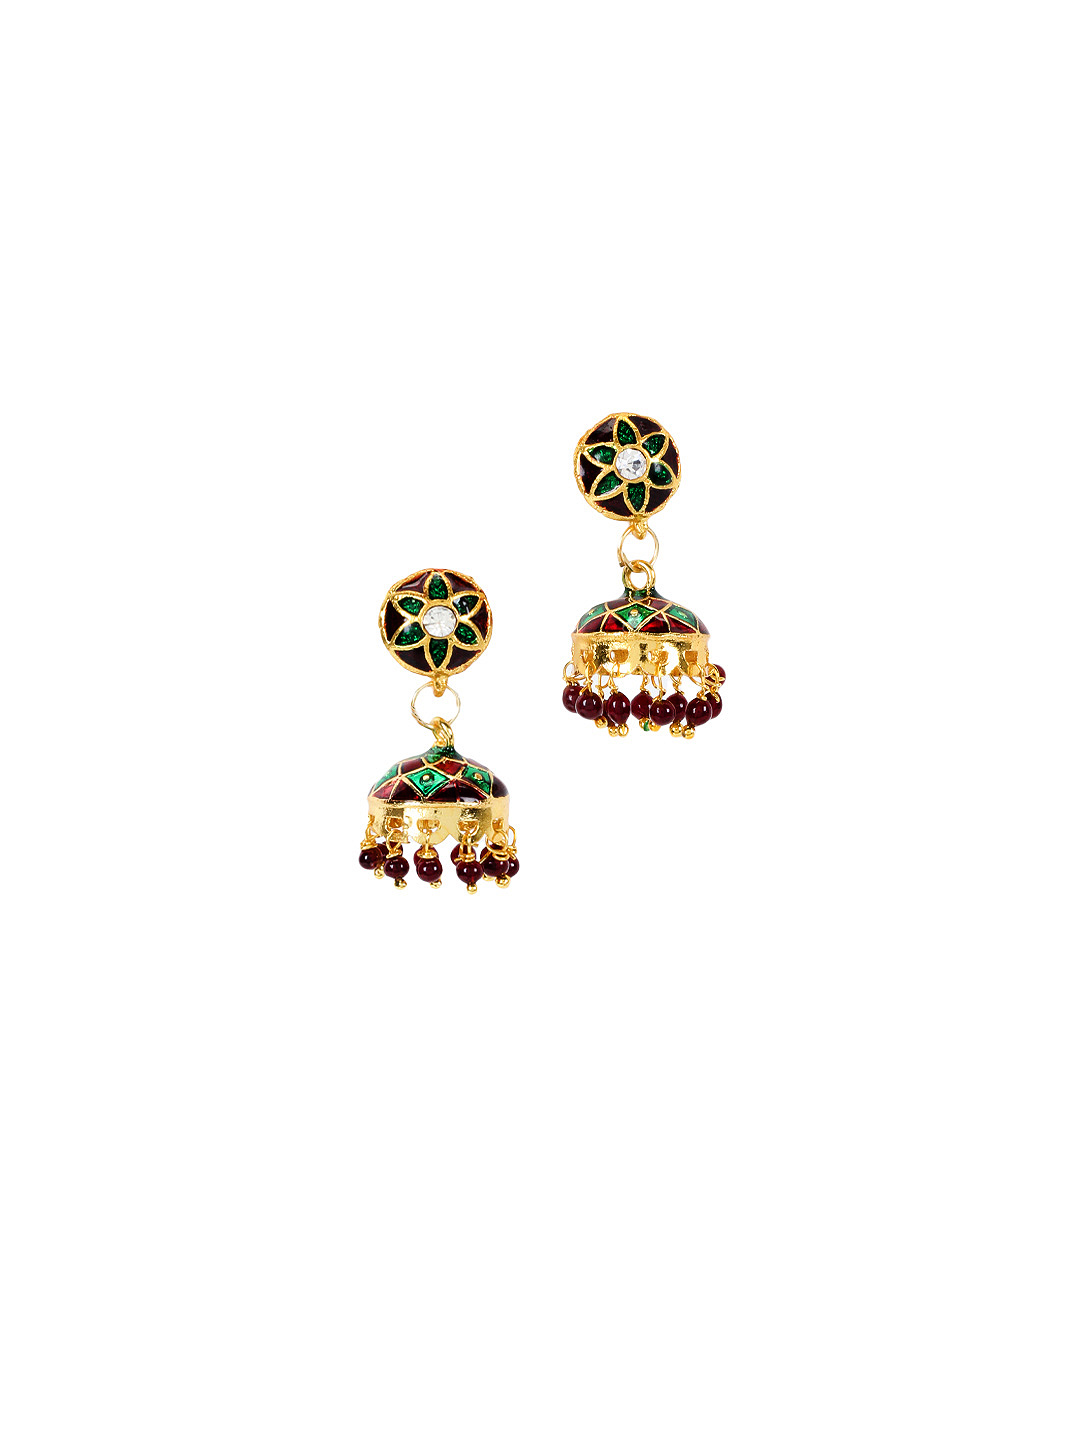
Adrika Green Earrings
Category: Accessories / Jewellery / Earrings
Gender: Women
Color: Green
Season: Summer 2012
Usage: Casual